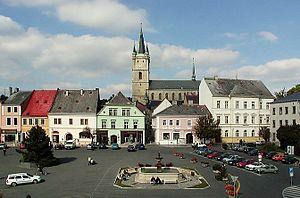
Tachov est une ville de la région de Plzeň, en Tchéquie, et le chef-lieu du district de Tachov. Sa population s'élevait à 12 706 habitants en 2018.